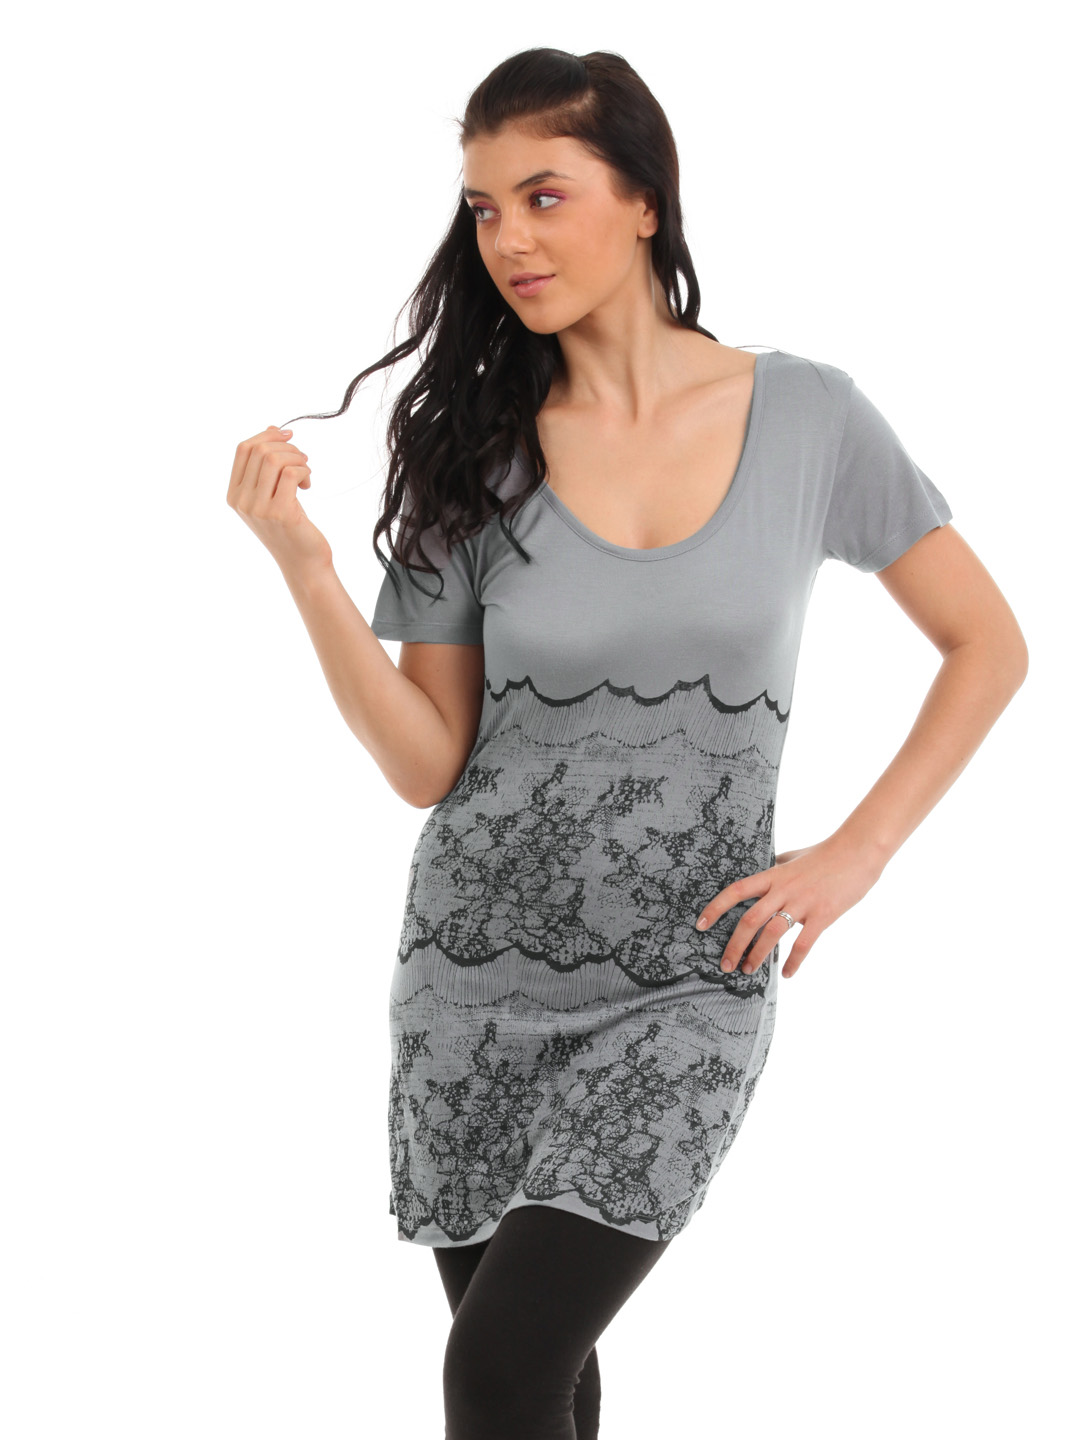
Tokyo Talkies Women Grey T-shirt
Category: Apparel / Topwear / Tshirts
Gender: Women
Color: Grey
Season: Summer 2010
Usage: Casual